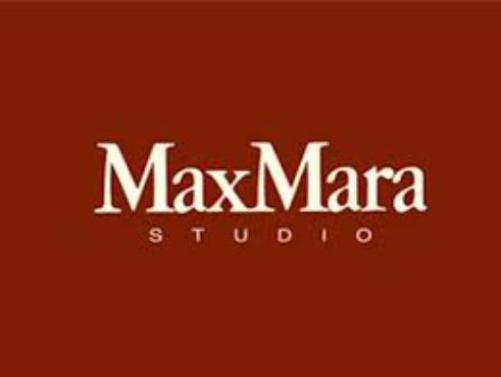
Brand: max mara
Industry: Clothes